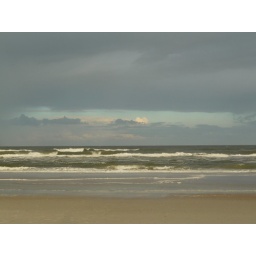
window in the sky